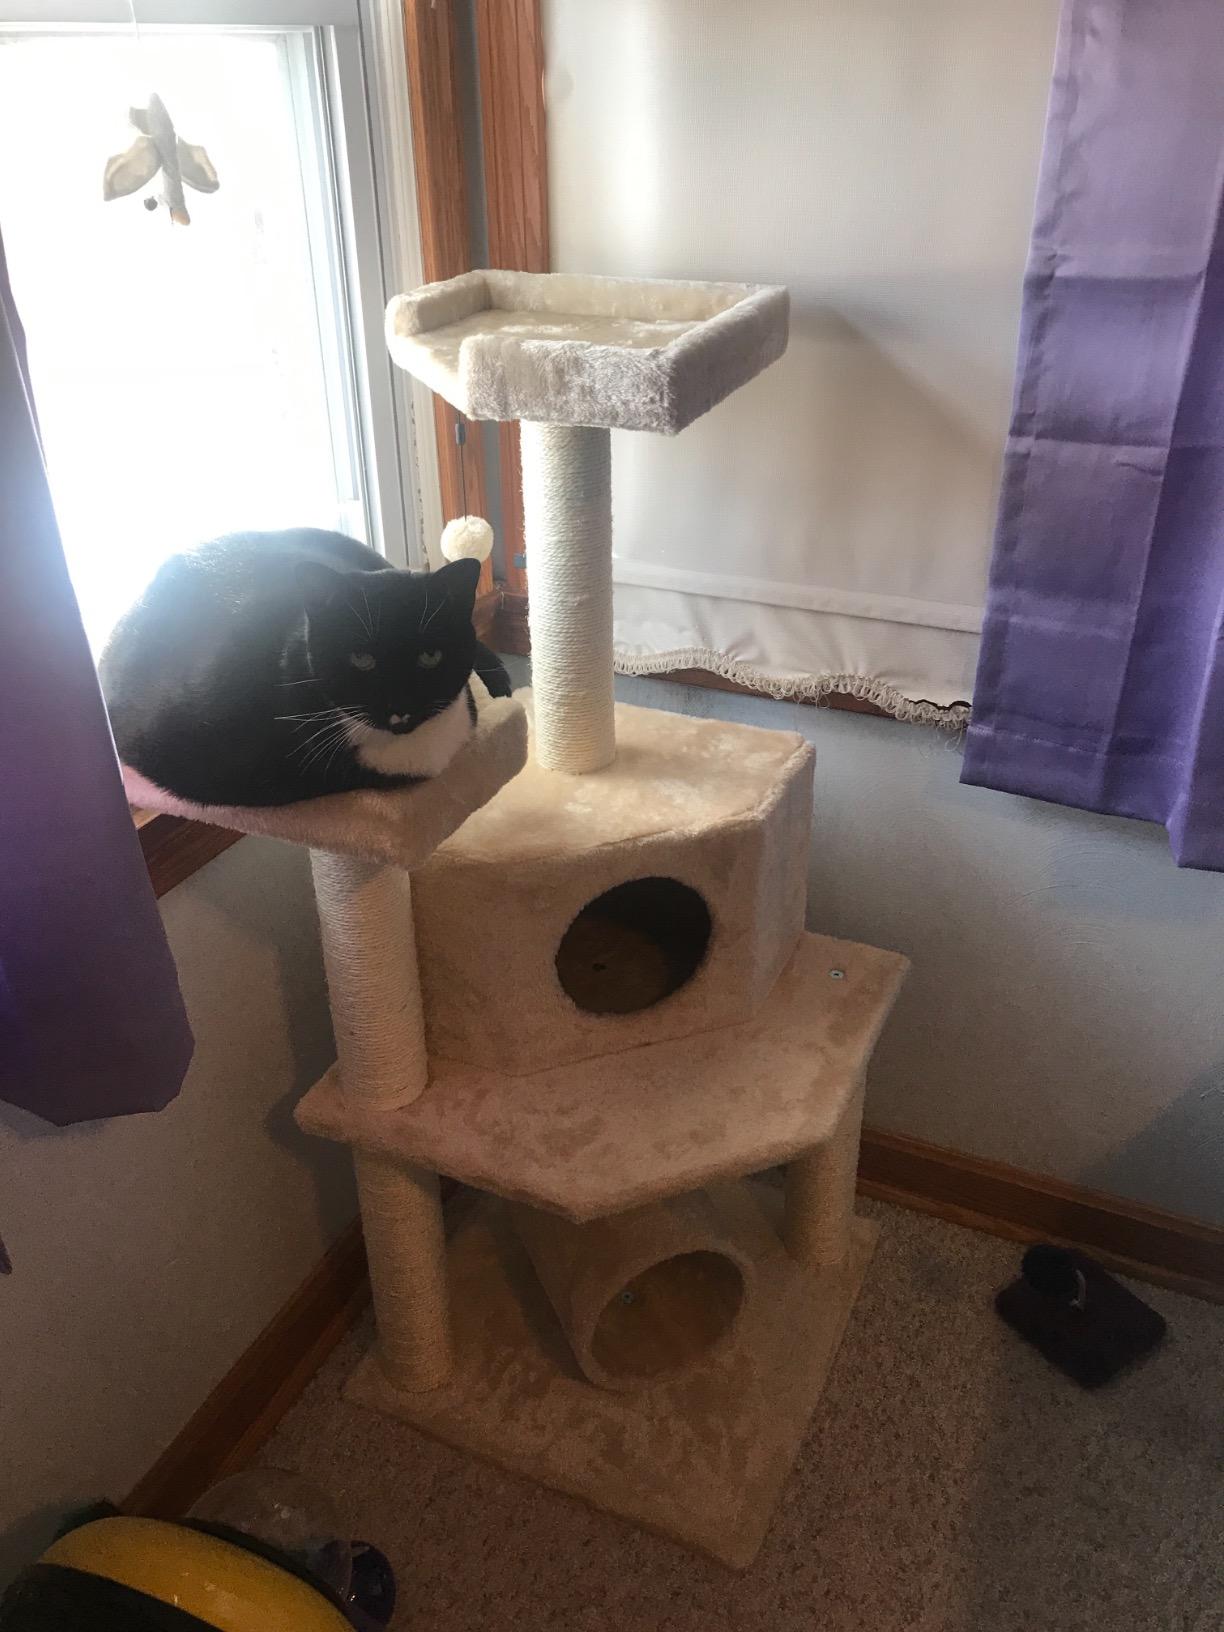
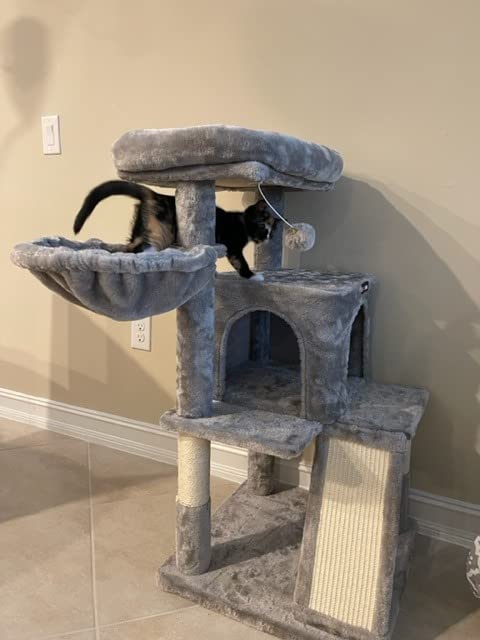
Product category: items_cat tree
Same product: no